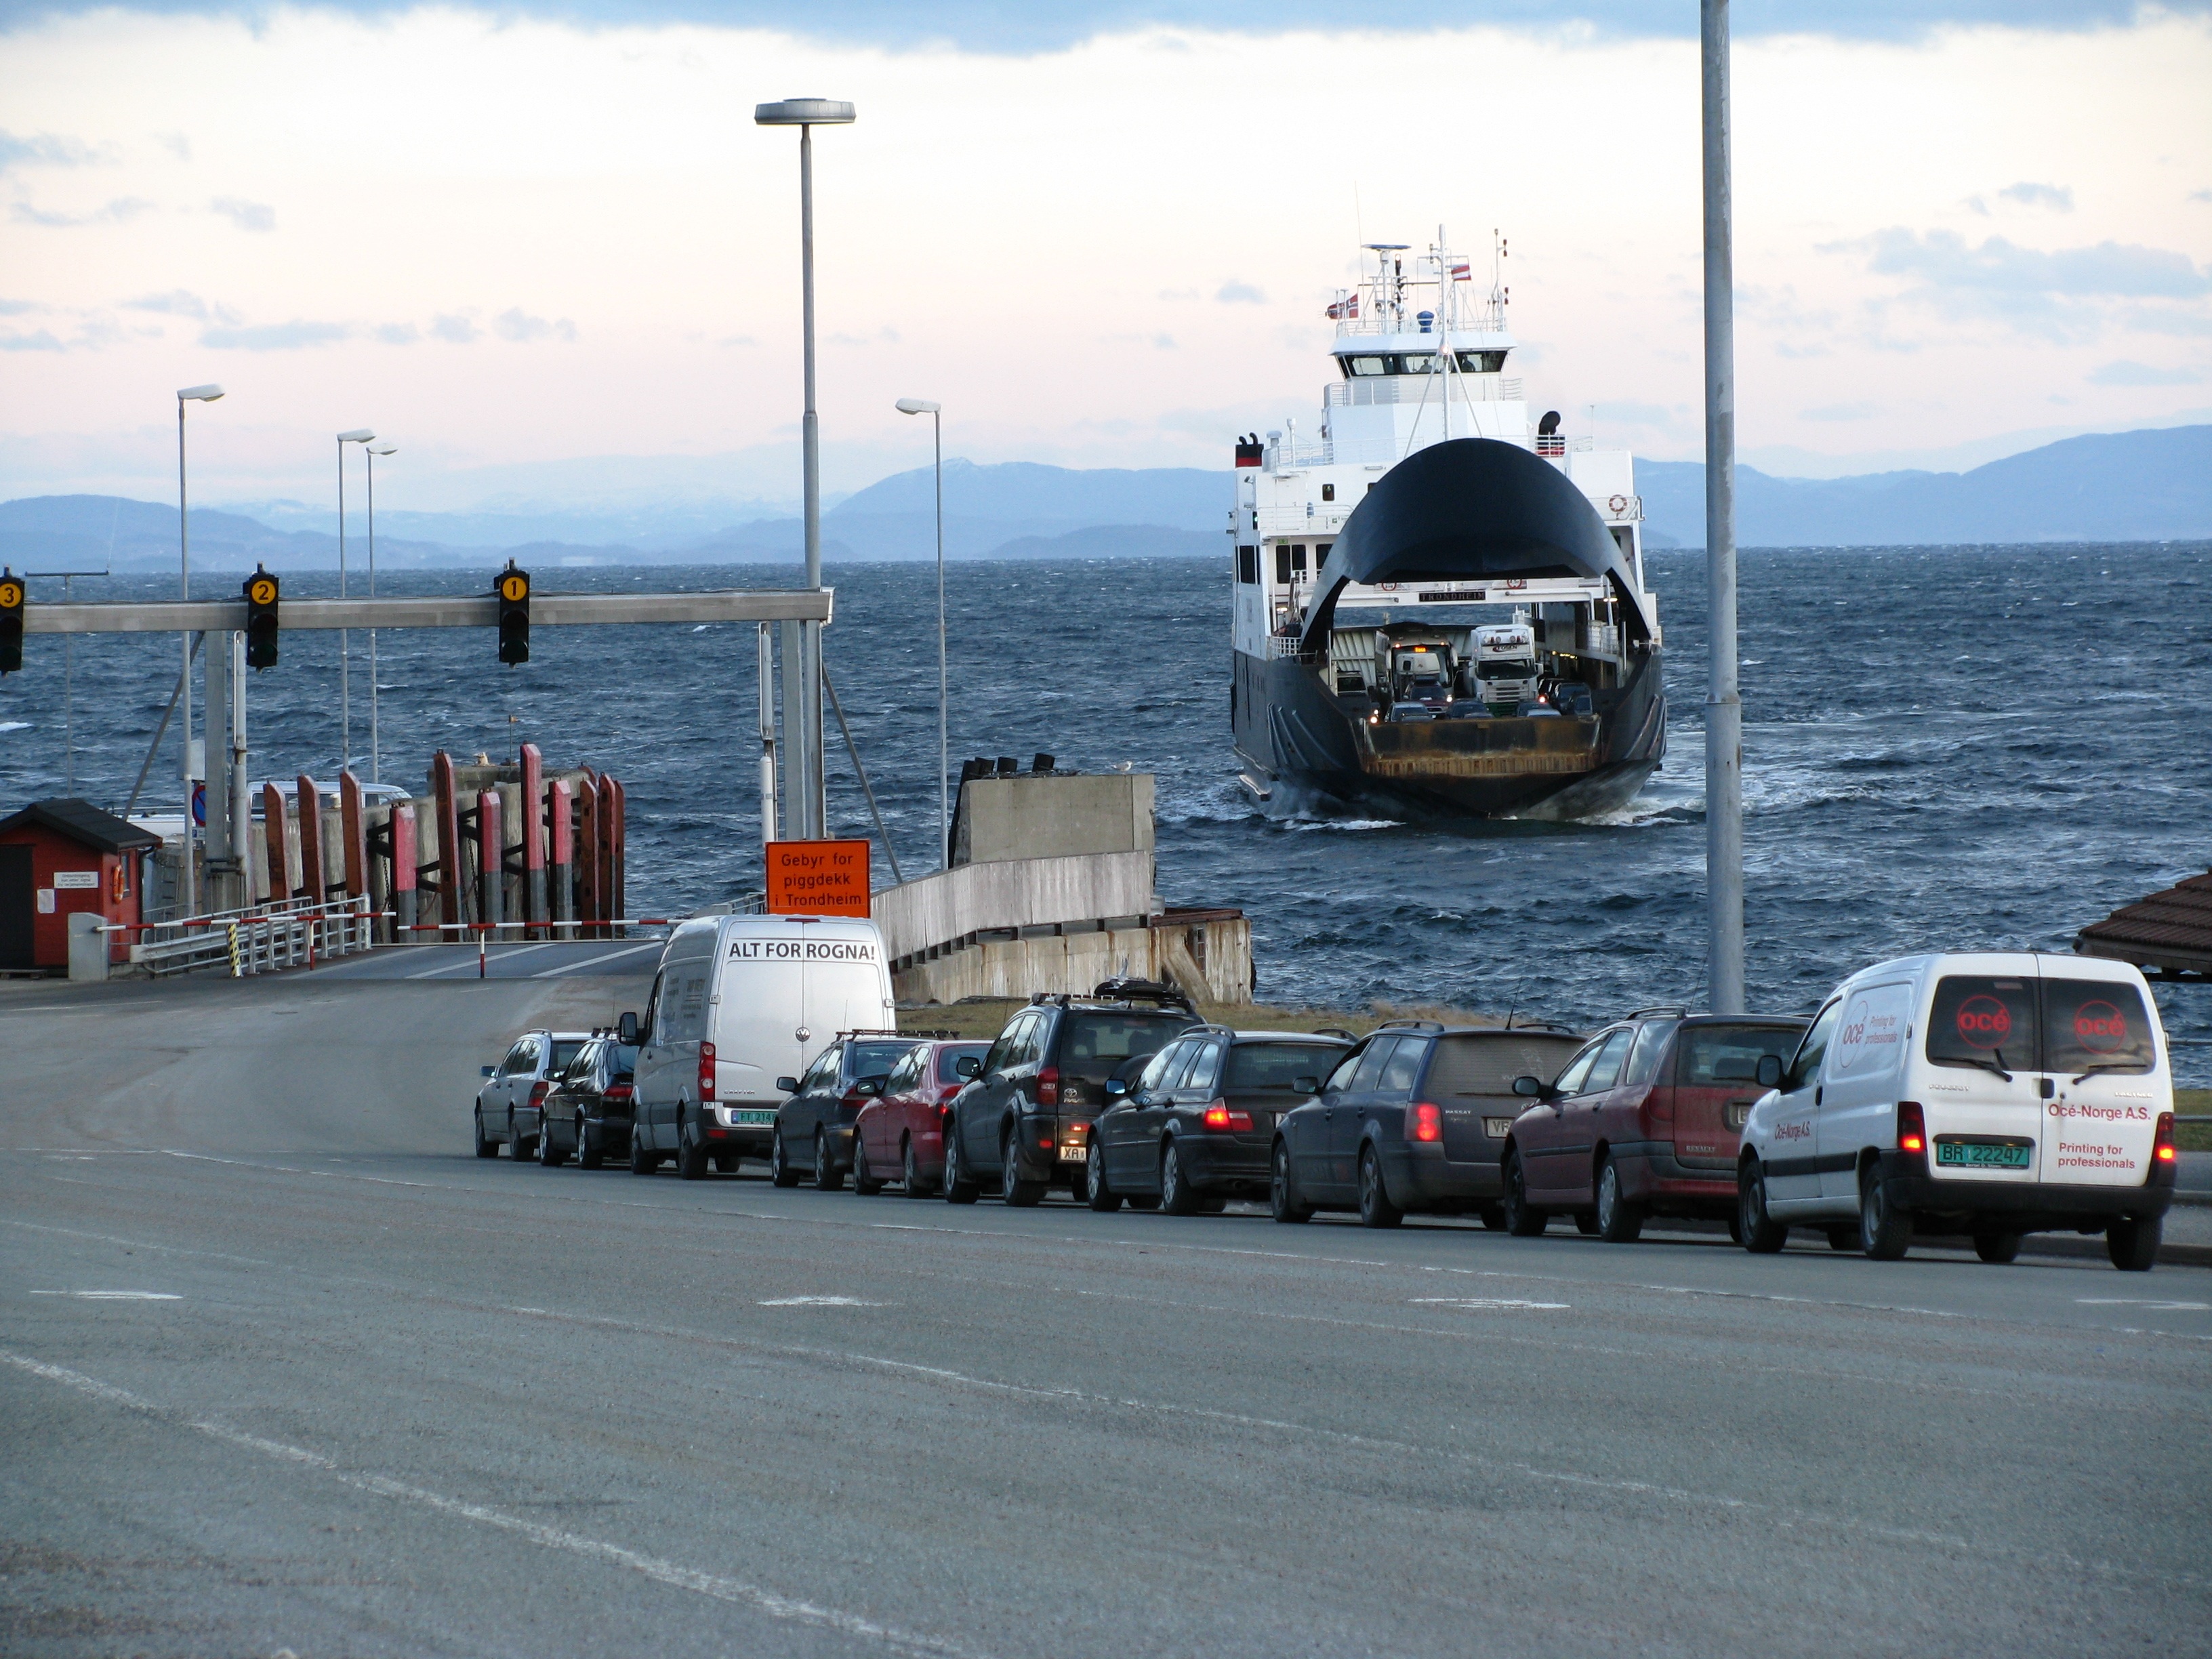
sea, coast, boat, car, travel, transport, vehicle, ferry, wait, watercraft, queue, norway, passenger ship, scandinaviatraveller, r rvik, trondheim norway